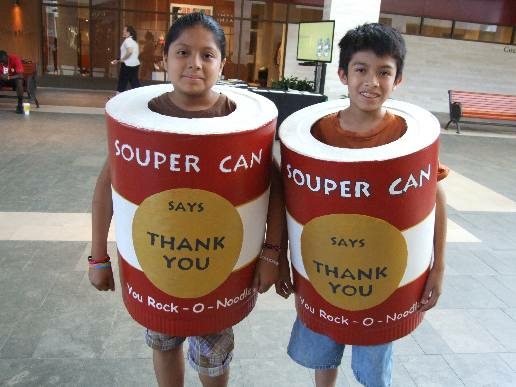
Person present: Yes